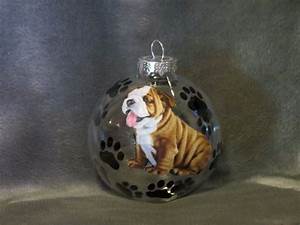
Label: dog